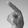
ASL letter: P